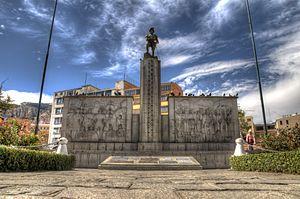
Localisée dans le centre ville de La Paz, en Bolivie. La place Alonso de Mendoza se trouve dans le lieu de fondation de la ville de La Paz.